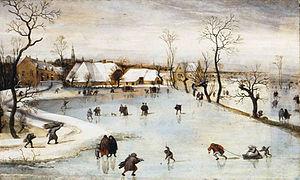
Jacob Grimmer, ou Jacob Grimaer, né à Anvers vers 1525 et mort en 1590, est un peintre de la Renaissance de l'École d'Anvers. Il peint surtout des paysages, de sujets religieux et des scènes de genre et est également dessinateur.